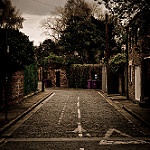
Scene: Outdoor